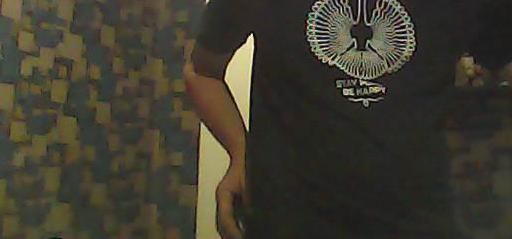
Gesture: no_gesture